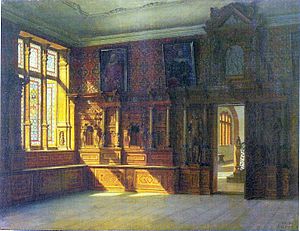
Heinrich Hansen (maler) / Karriere som kunstner
Kriegsstube i Lübeck (1881)
Heinrich Hansen var en dansk arkitekturmaler og etatsråd.